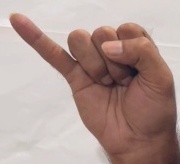
ASL sign: J